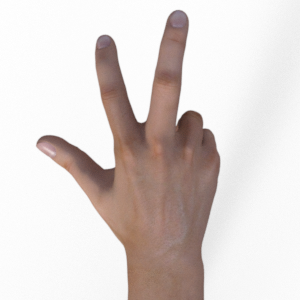
Label: scissors